Giancarlo Conta

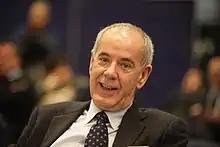

Giancarlo Conta (born 9 October 1949 in Verona) is an Italian architect and politician. He specializes in the restoration of architectural heritage, historic buildings, urban plans and in the design of sports facilities both in Italy and abroad.